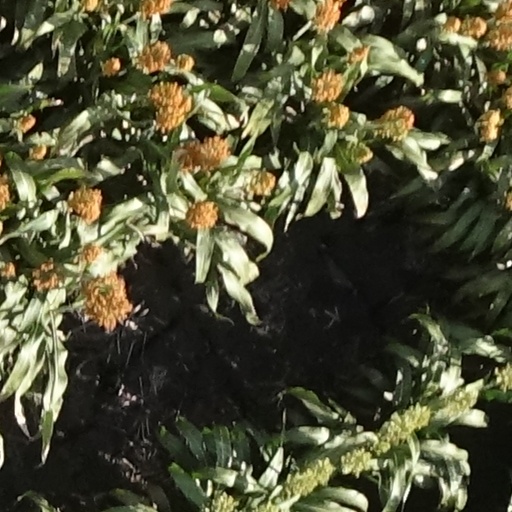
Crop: sorghum